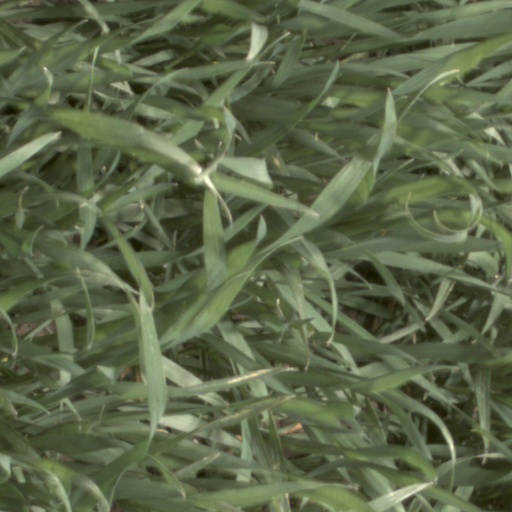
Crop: wheat